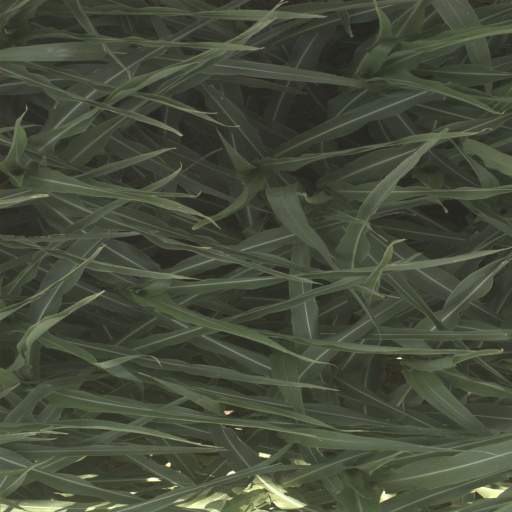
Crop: sorghum